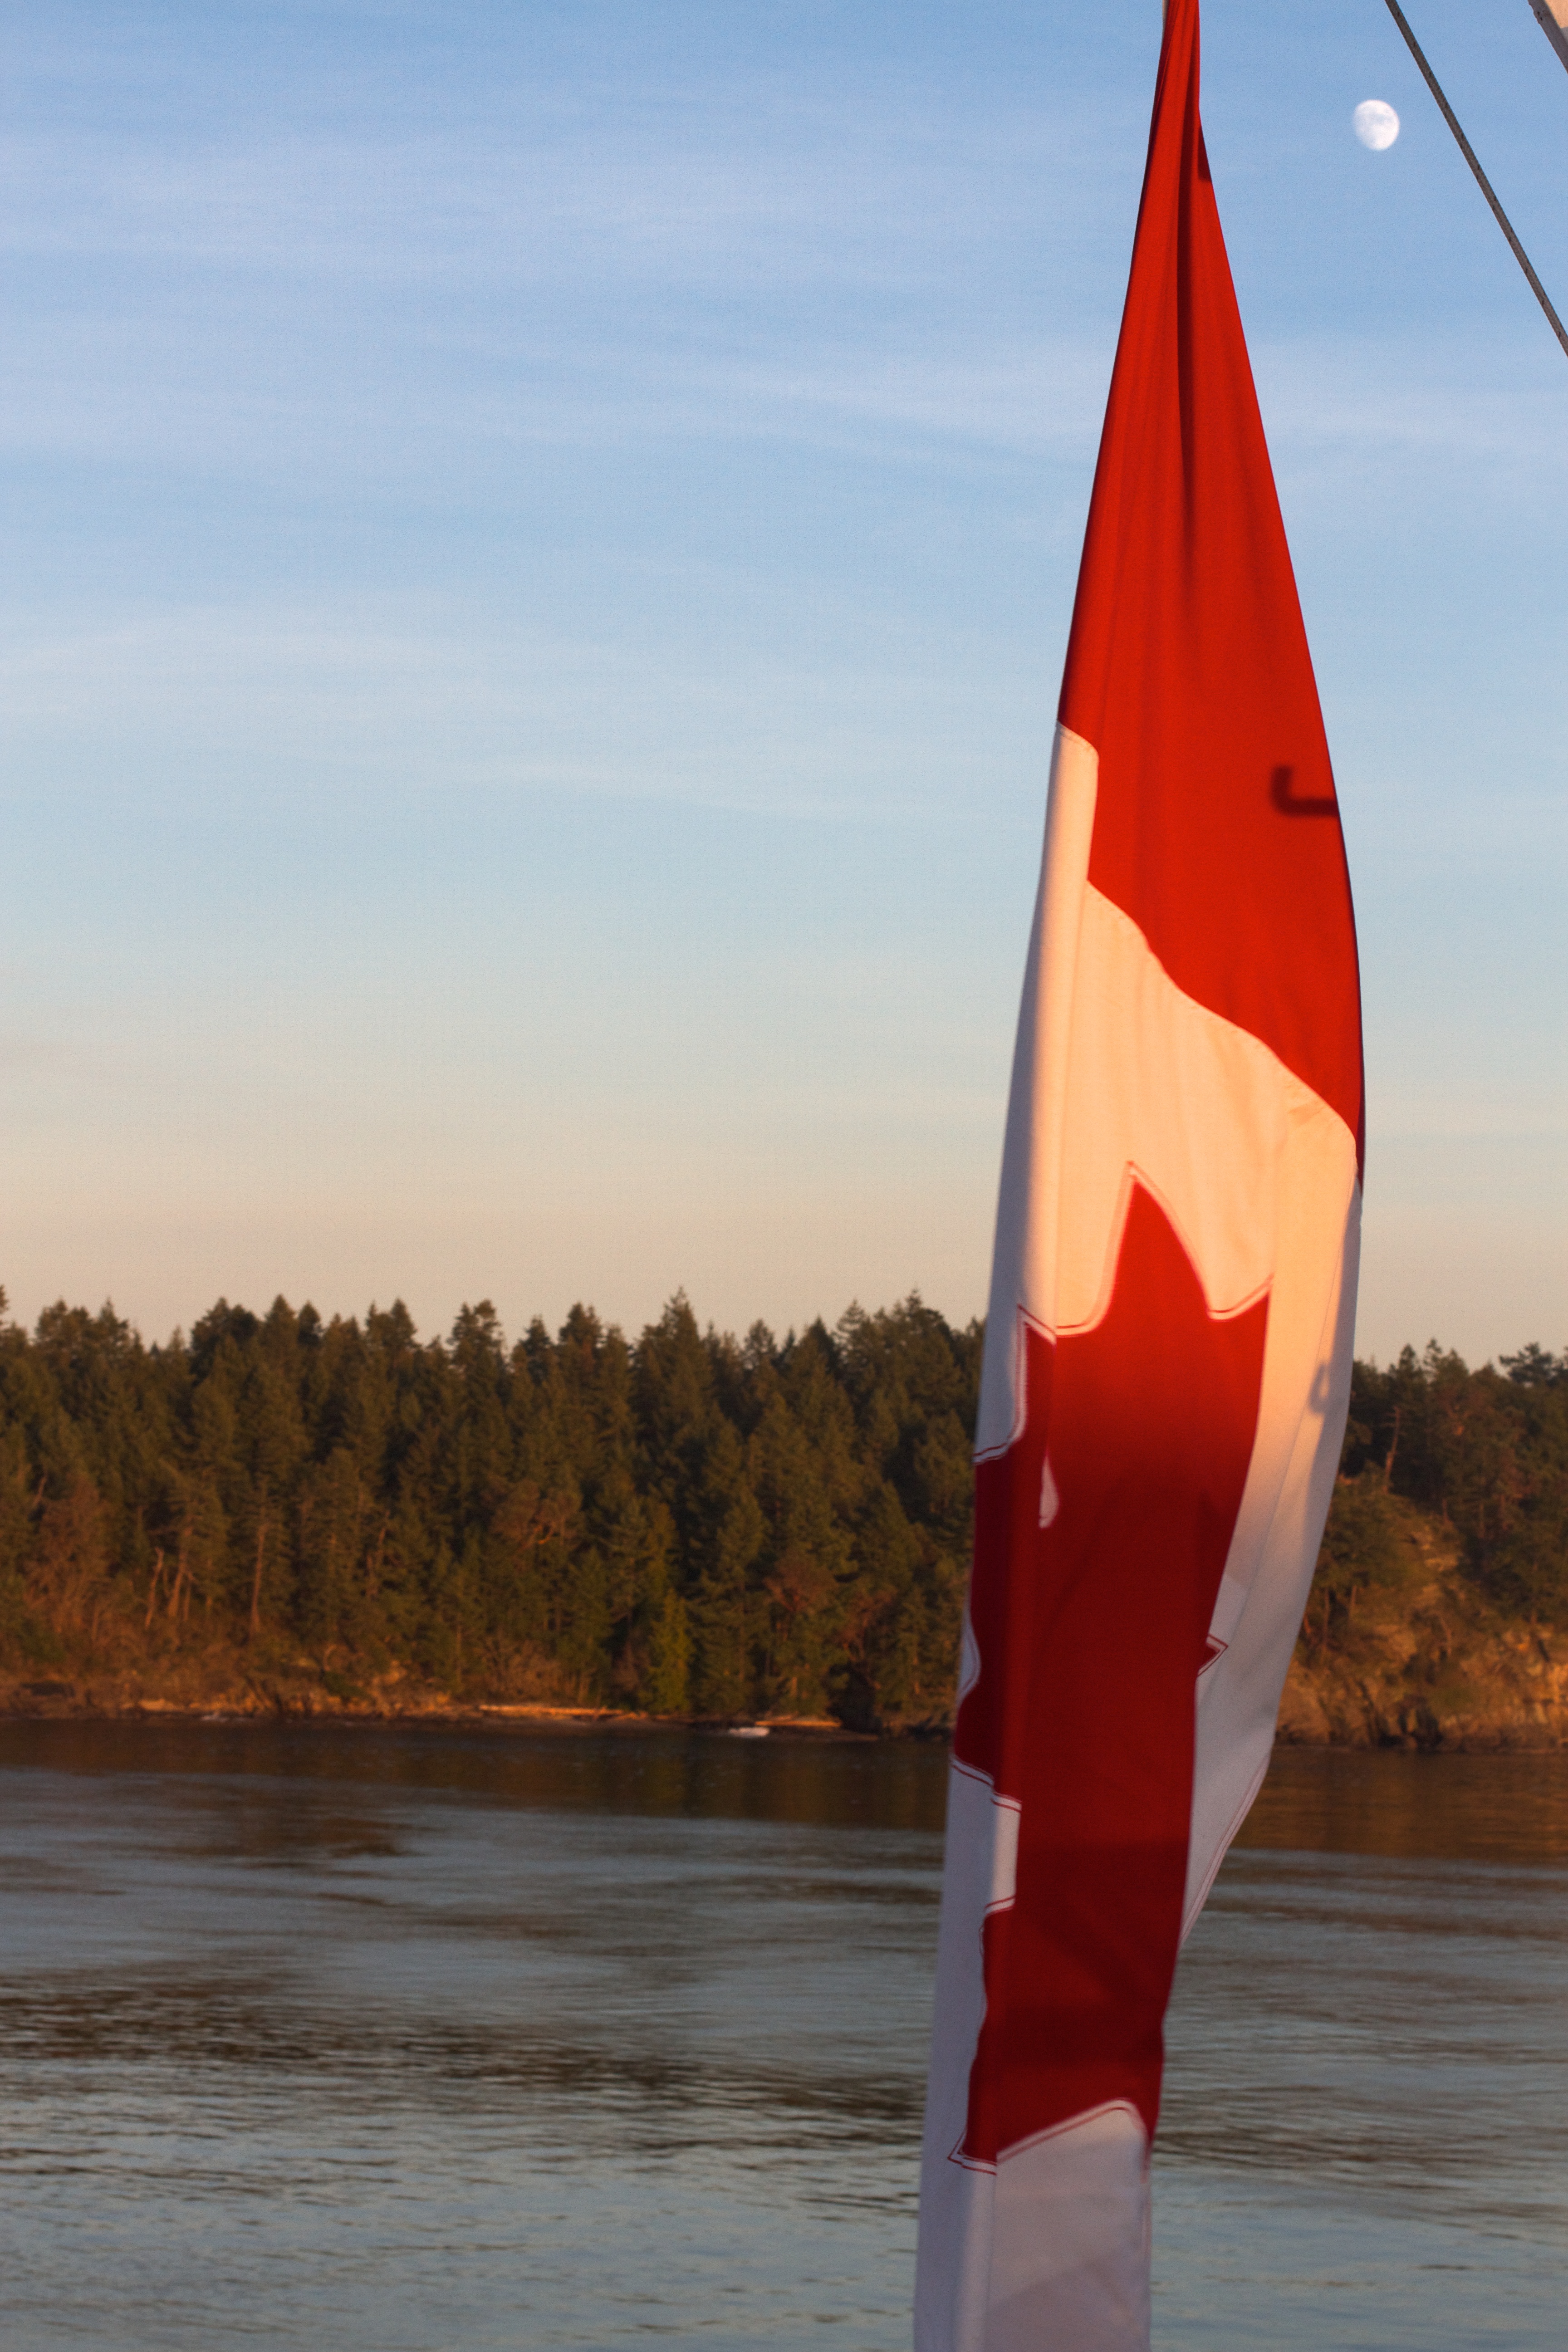
sea, water, boat, wave, wind, paddle, reflection, red, vehicle, sailing, flag, sailboat, moon, canada, sail